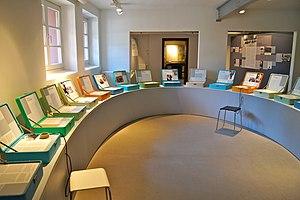
Hambourg (Rothenburgsort), Allemagne: Salle dédiée aux biographies des vingt enfants tués dans l'école du Bullenhuser Damm